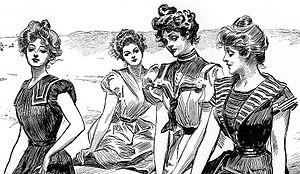
Charles Dana Gibson, né à Roxbury dans le Massachusetts le 14 septembre 1867 et mort à Cambridge le 23 décembre 1944, est un artiste américain, célèbre pour avoir créé l'un des premiers archétypes de beauté américaine, en dessinant ce que l'on a appelé la Gibson Girl.